Zhores Alferov

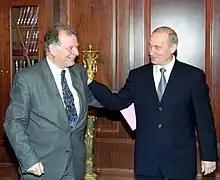
Alferov with Vladimir Putin

Alferov was elected to the Russian Parliament, the State Duma, in 1995 as a deputy for the political party Our Home – Russia, generally considered to be supportive of the policies of President Boris Yeltsin. In 1999 he was elected again, this time on the list of the Communist Party of the Russian Federation. He was re-elected in 2003 and again in 2007, when he was placed second on the party's federal electoral list behind Gennady Zyuganov and ahead of Nikolai Kharitonov, even though he was not a member of the party.